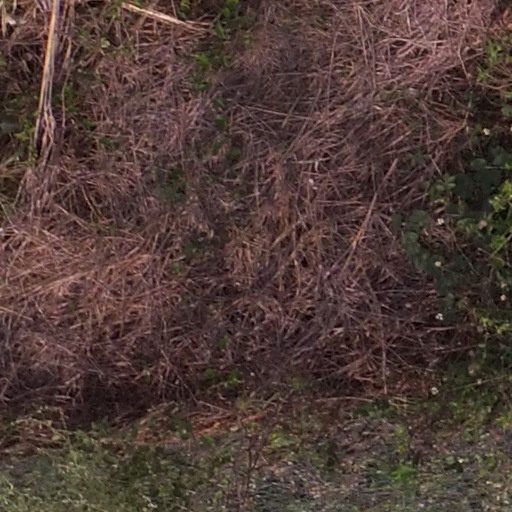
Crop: maize; corn